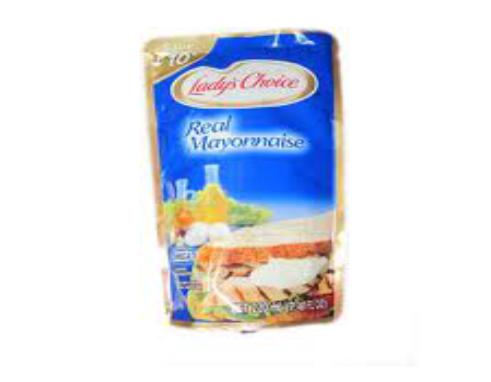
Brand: Lady's Choice
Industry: Food